Automotive industry in Spain

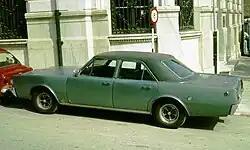
Barreiros-Dodge 3700 made in Spain.

Other models produced at this time include the 127, 128, 132, 133 and the Ritmo. FIAT’s assistance ended in 1981 and was replaced by a cooperation agreement with the Volkswagen Group in 1982.